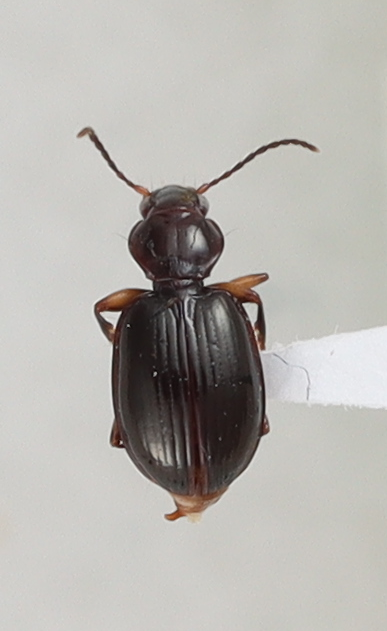
Scientific name: Mecyclothorax konanus
Plot: 14
Trap: E
Collected: 20200929